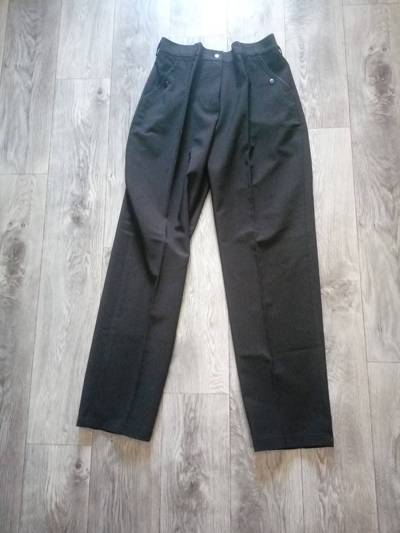
Waste category: clothes